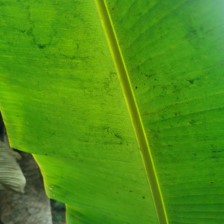
Label: healthy